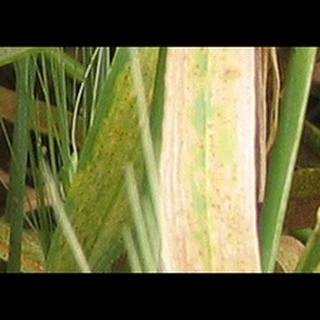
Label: wheat_brown_rust